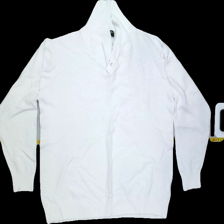
View: front
Type: Sweater
Category: Ladies
Brand: Not in the list
Brand text on label: Rose -
Colors: White
Material: 65% polyamide, 30% cotton, 5% lycra
Cut: V-collar, Regular
Size: XL
Season: All
Smell: Minor
Price range: <50
Recommended usage: Export